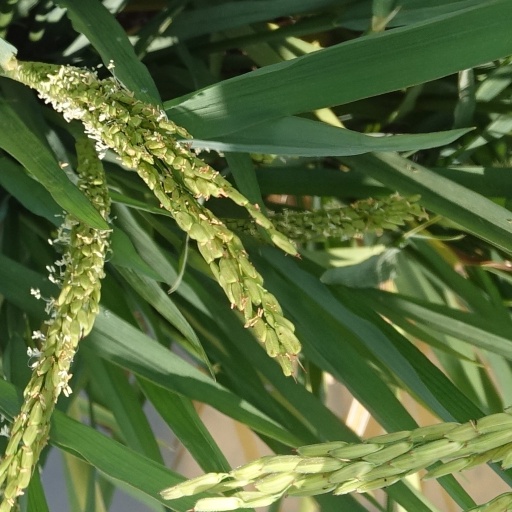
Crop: rice